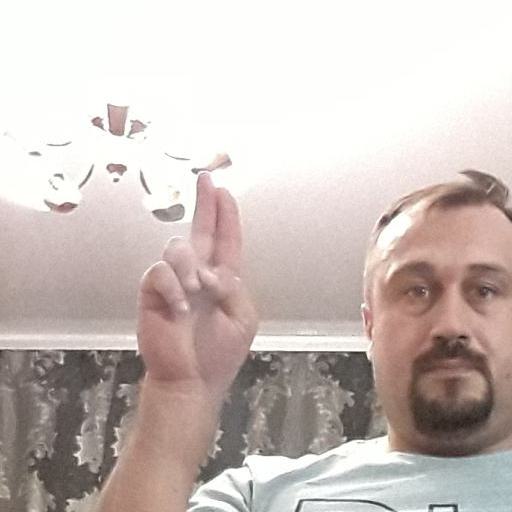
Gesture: two_up